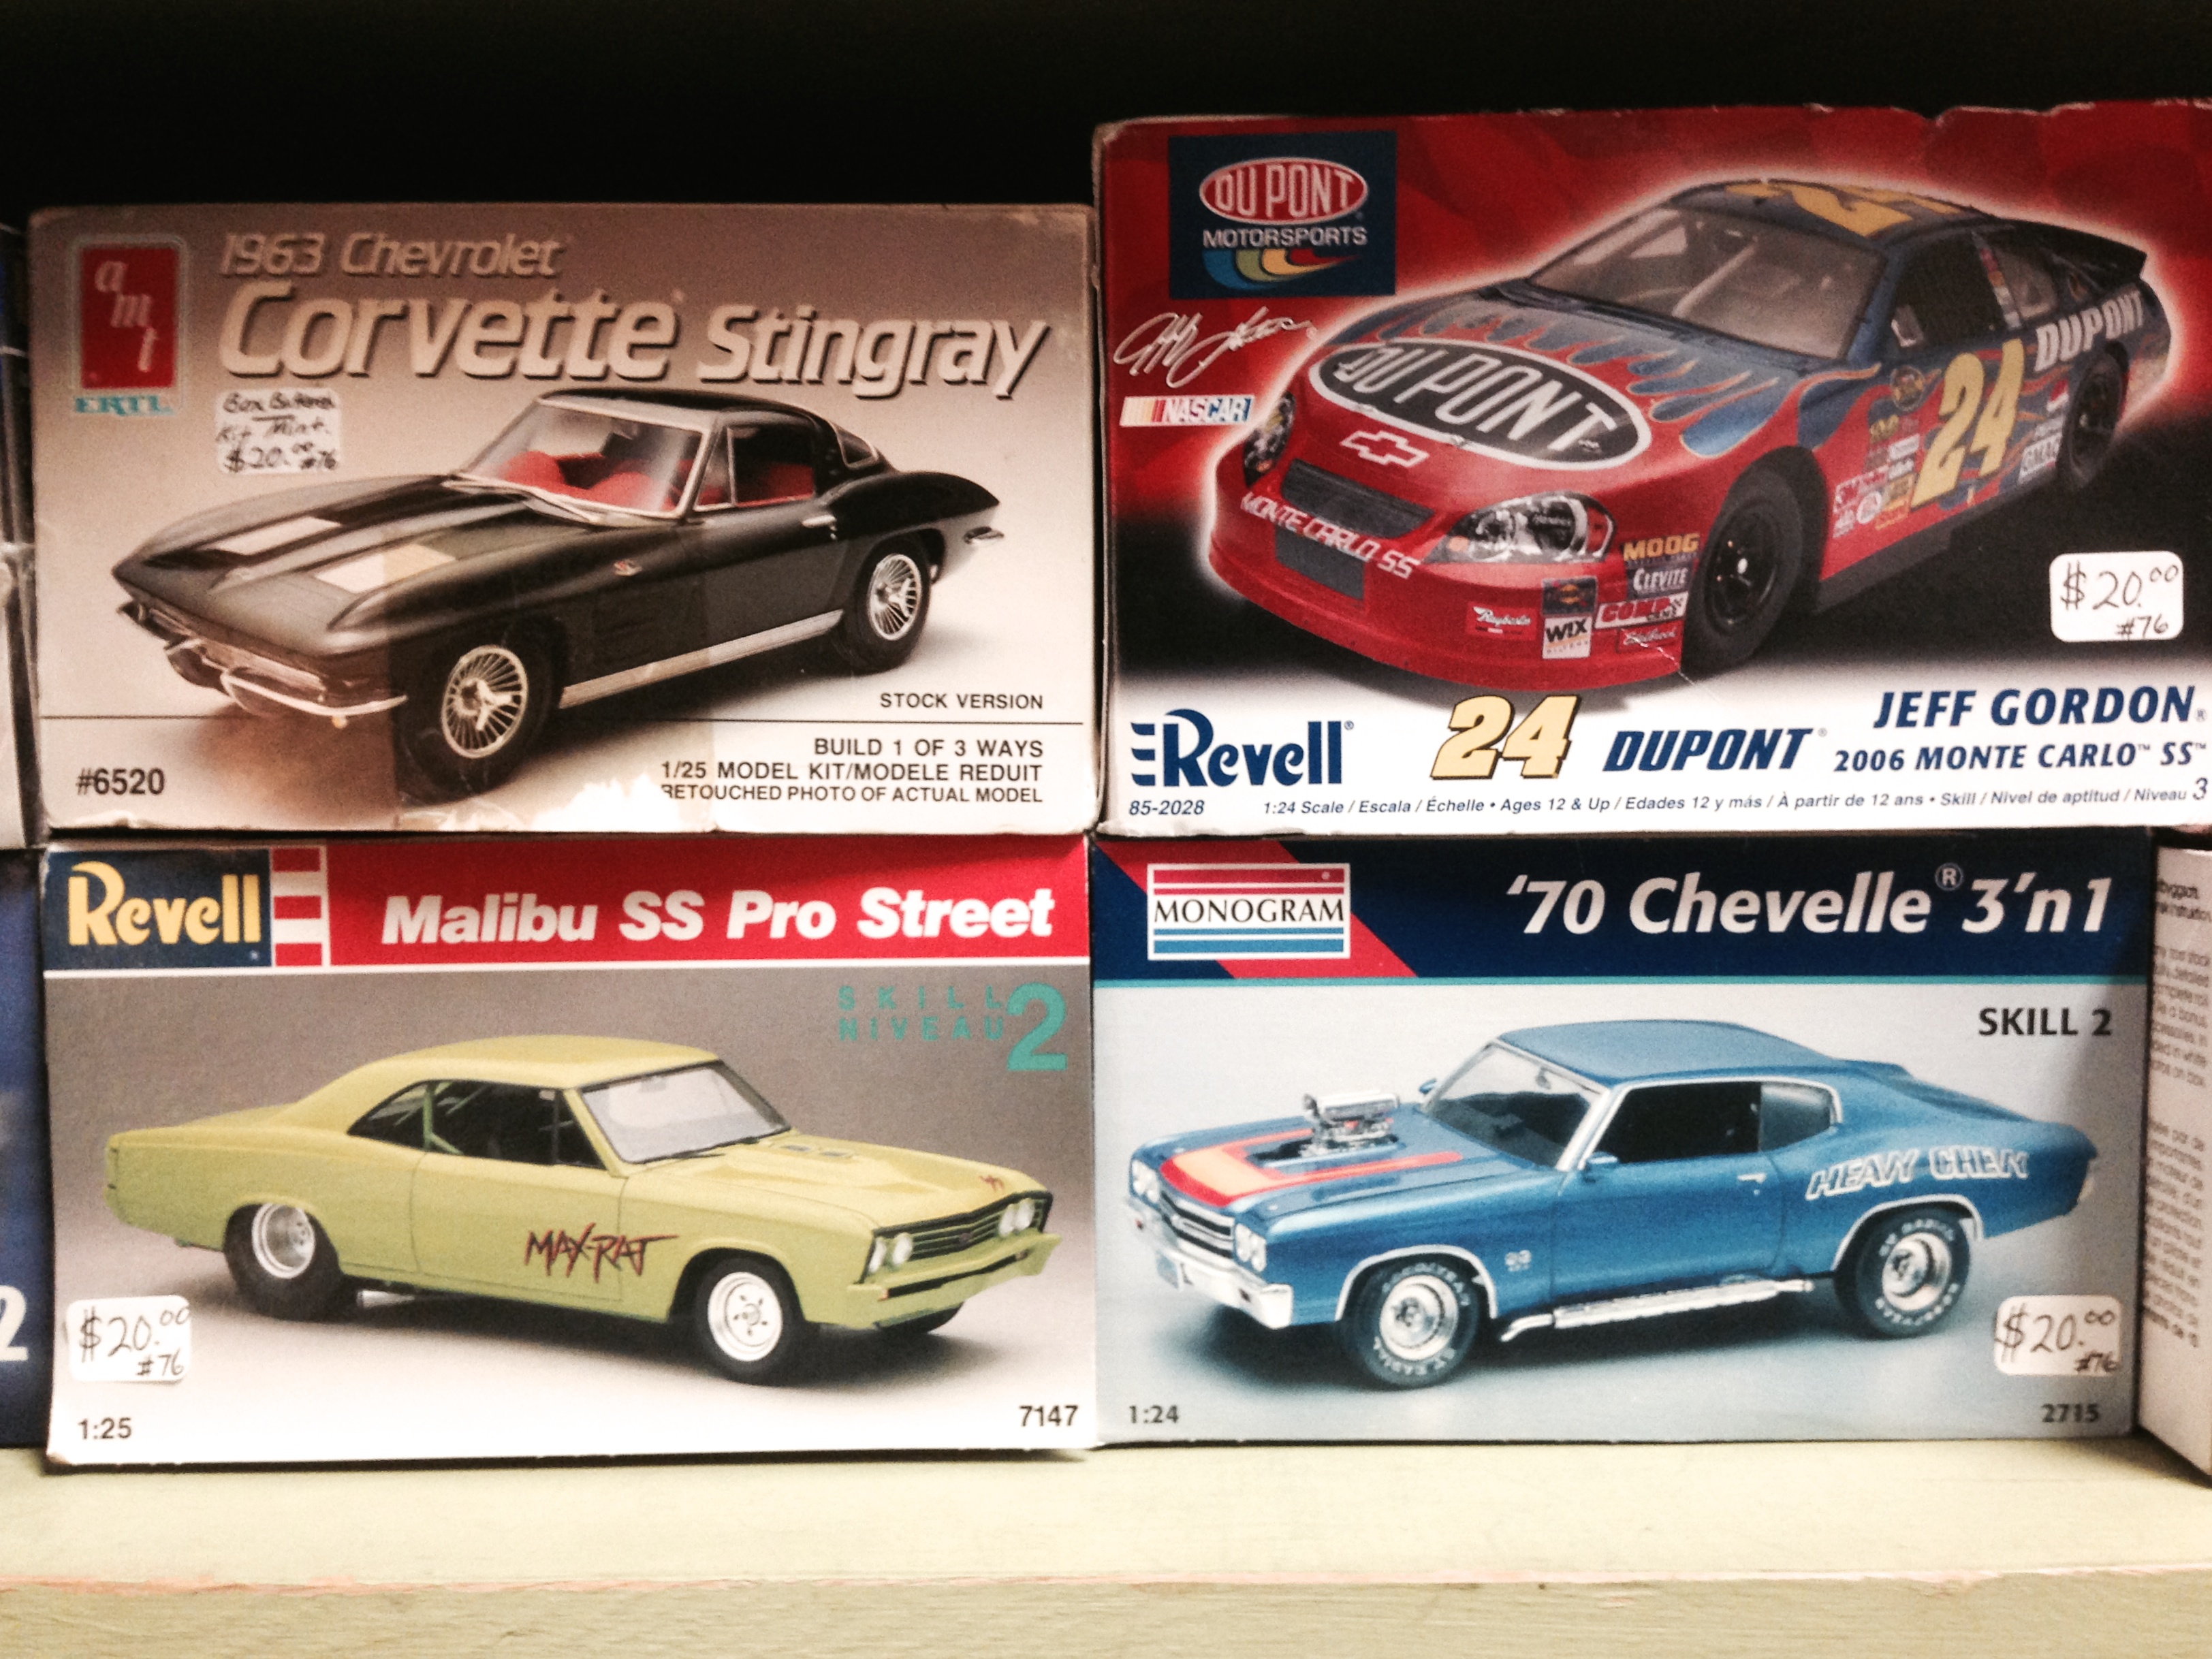
car, model, vehicle, toy, sports car, muscle car, race car, supercar, model car, land vehicle, scale model, automobile make, automotive design, luxury vehicle, stock car racing